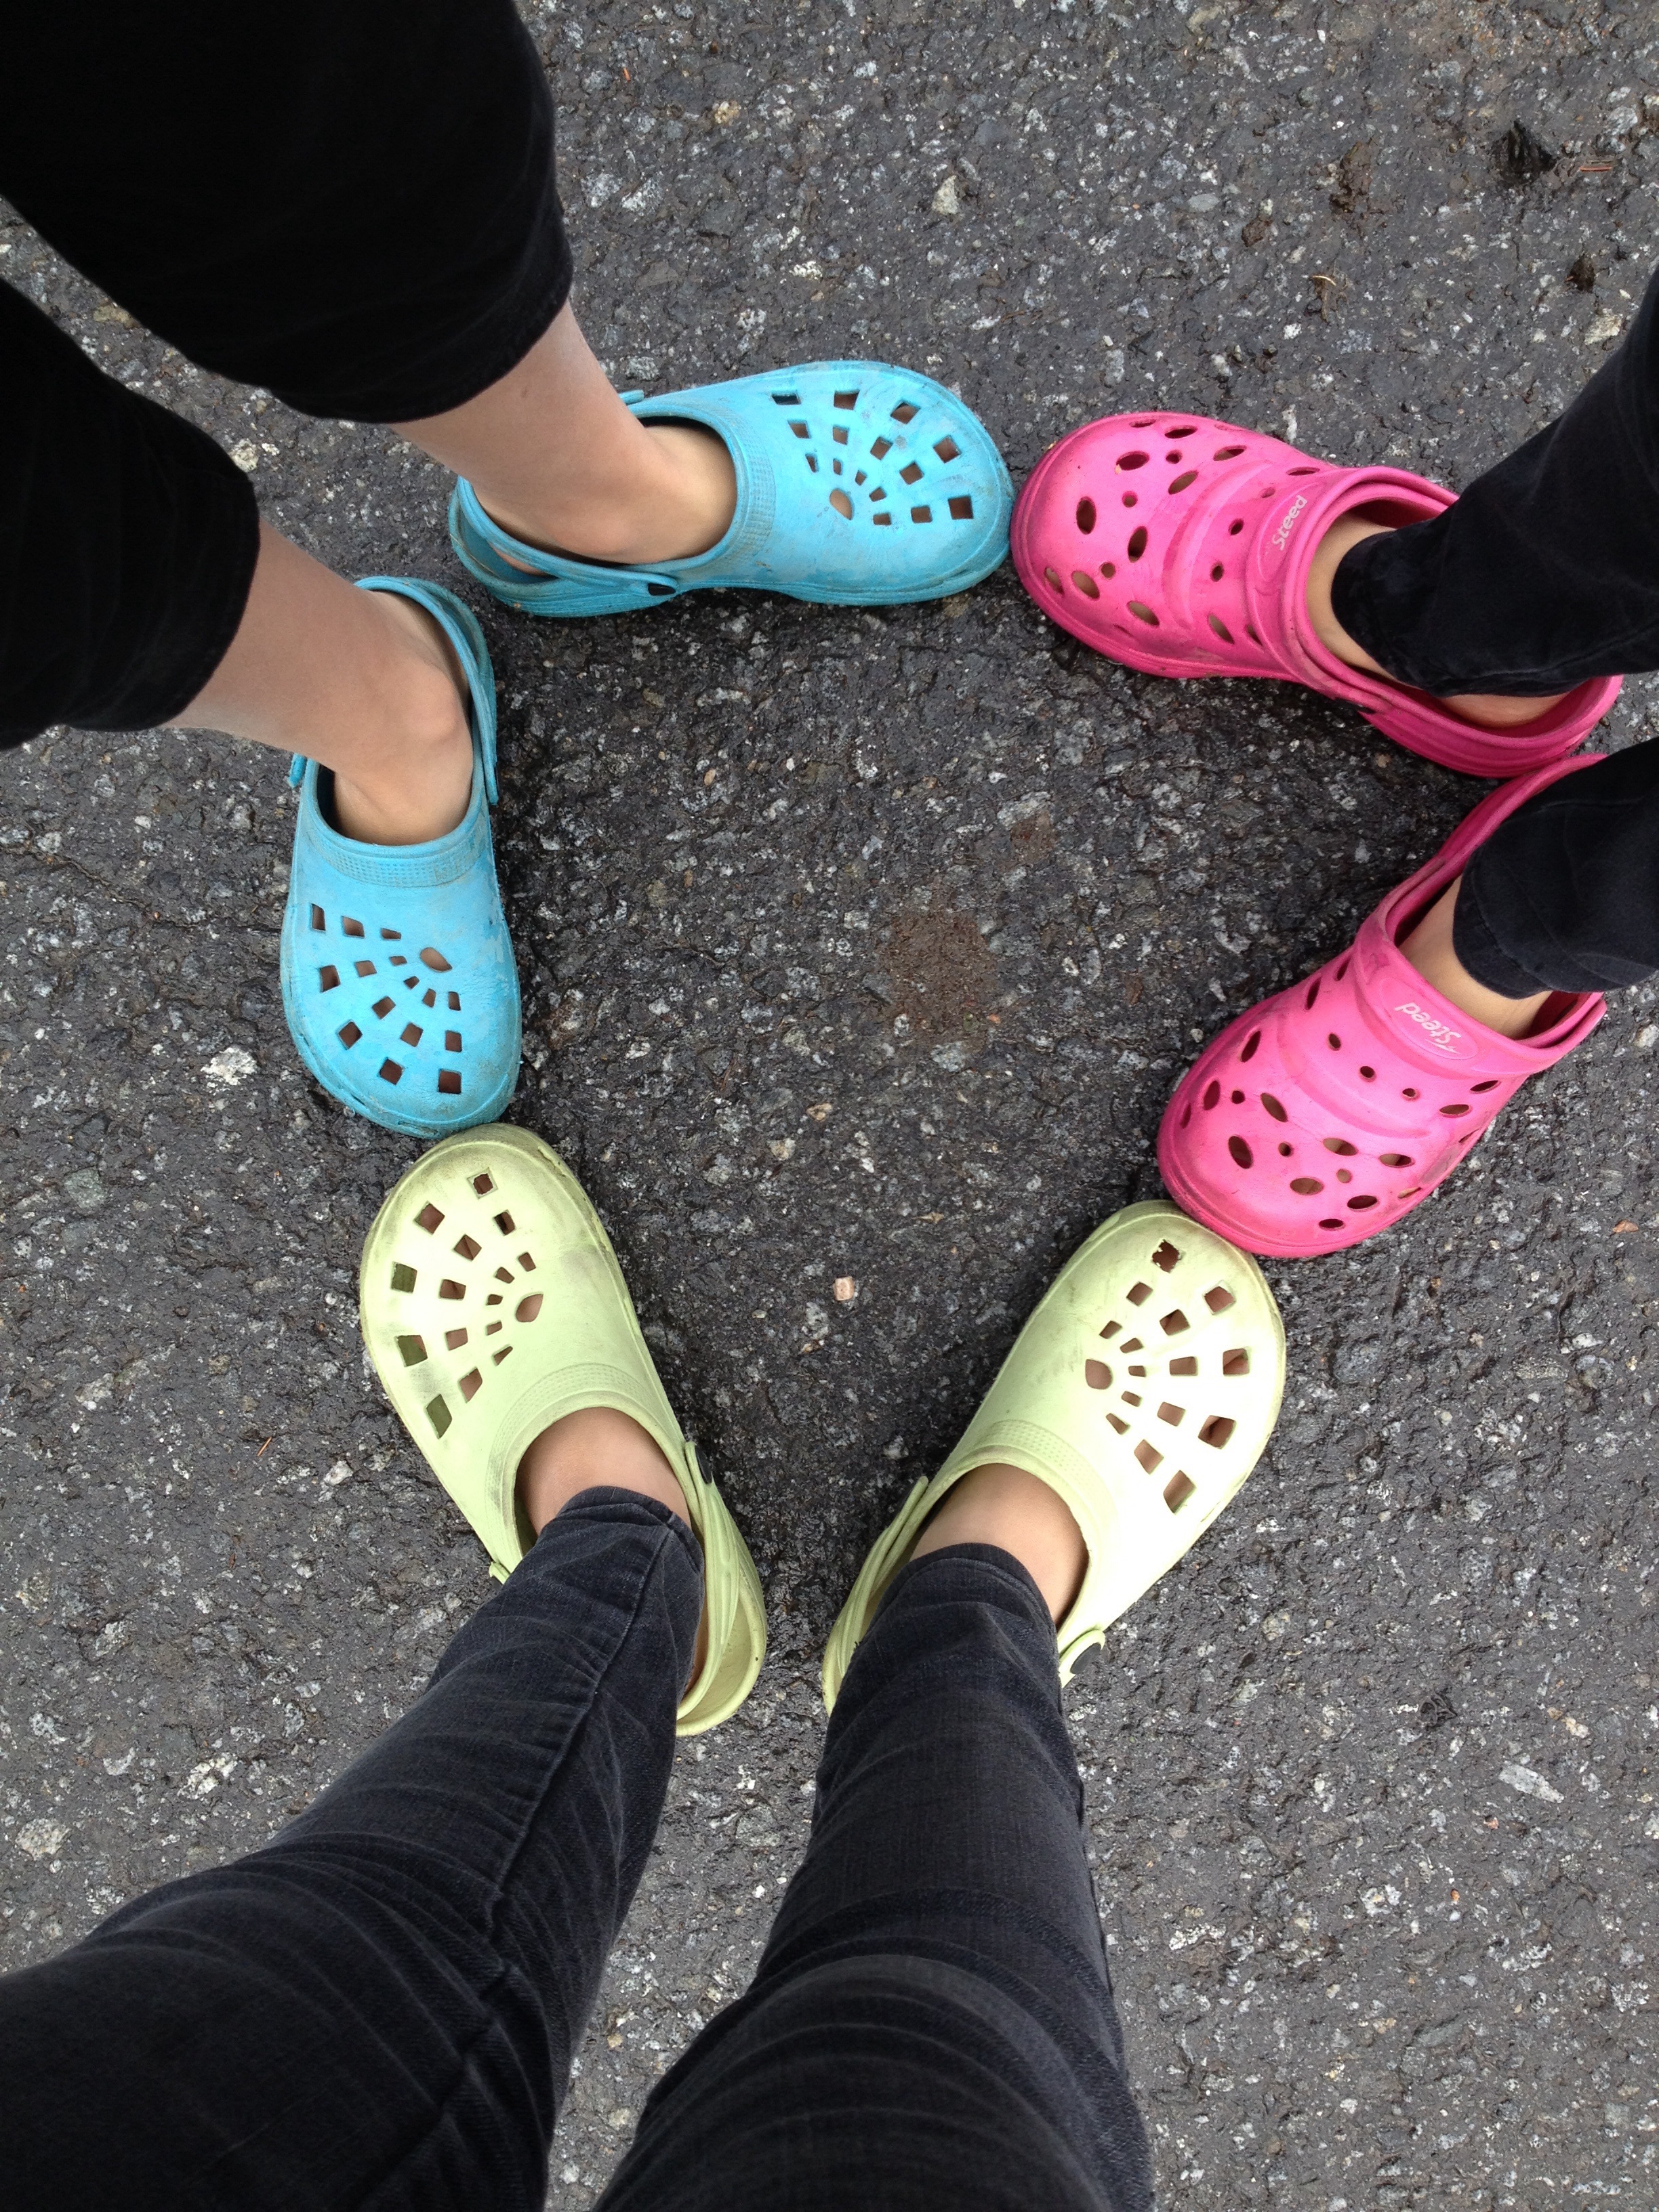
hand, shoe, summer, leg, pattern, finger, spring, green, color, child, fashion, black, colorful, human body, art, design, footwear, fashion accessory, high heeled footwear, croksit